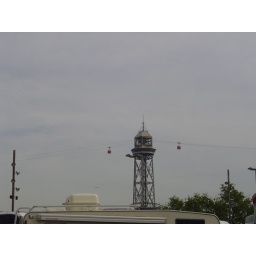
cable cars near the monument